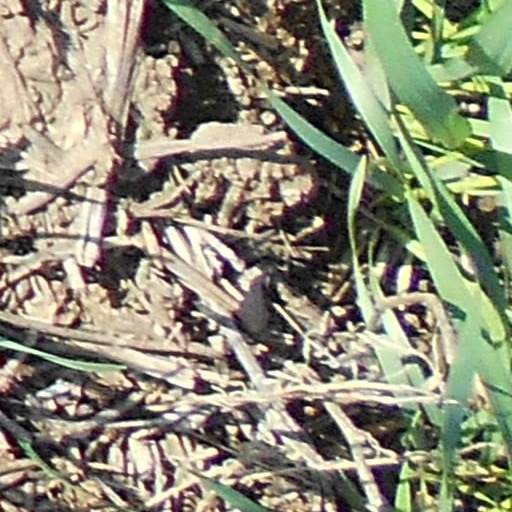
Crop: wheat